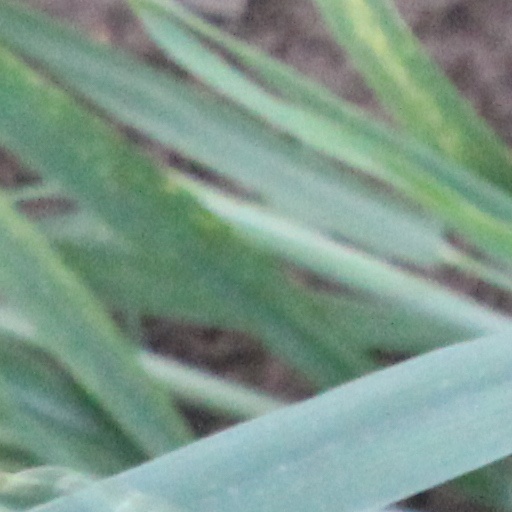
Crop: wheat